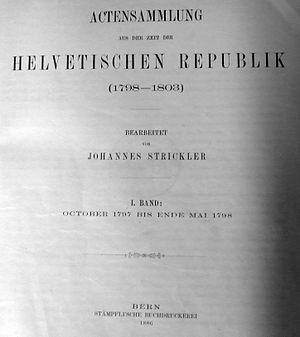
L'historiographie de la Suisse, soit l'étude de l'histoire de la Suisse, débute au XVᵉ siècle avec une série de chroniques illustrées retraçant l'histoire de la fondation de la Confédération des III cantons comme alliance défensive contre les puissances européennes et se poursuit jusqu'au XXᵉ siècle avec un élargissement des thèmes abordés qui s'écartent progressivement d'une vision strictement politique et militaire pour aborder différents sujets, tels que l'histoire économique, sociale ou du droit dans le pays.